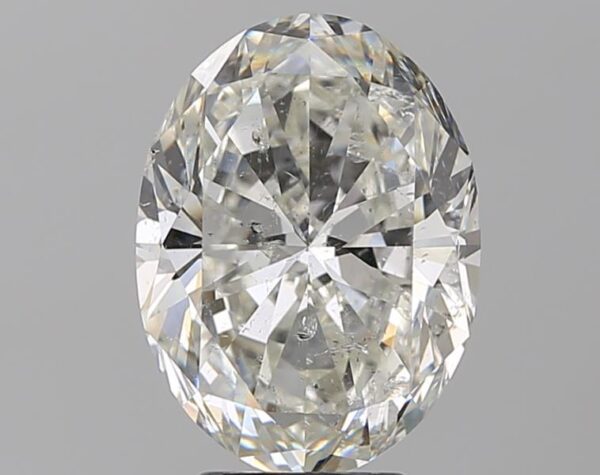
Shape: oval
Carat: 4.5
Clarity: SI2
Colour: H
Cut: VG
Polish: VG
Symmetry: VG
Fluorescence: N
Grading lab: IGI
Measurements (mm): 12.2 x 9.06 x 5.73